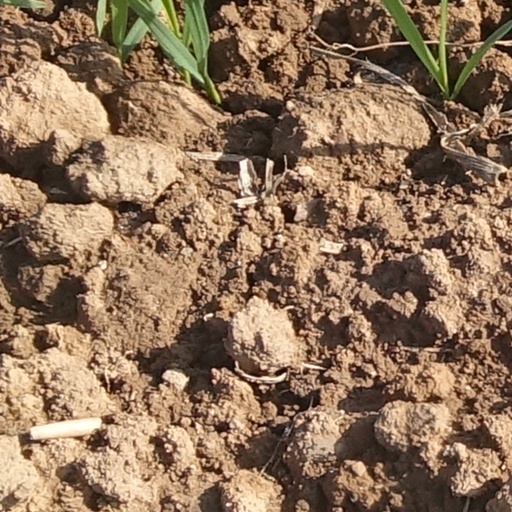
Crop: wheat